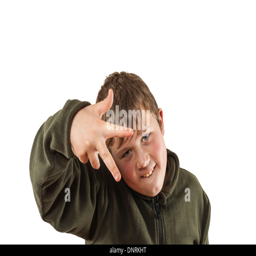
a boy trying to be cool